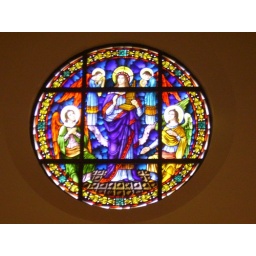
Stained glass in the church